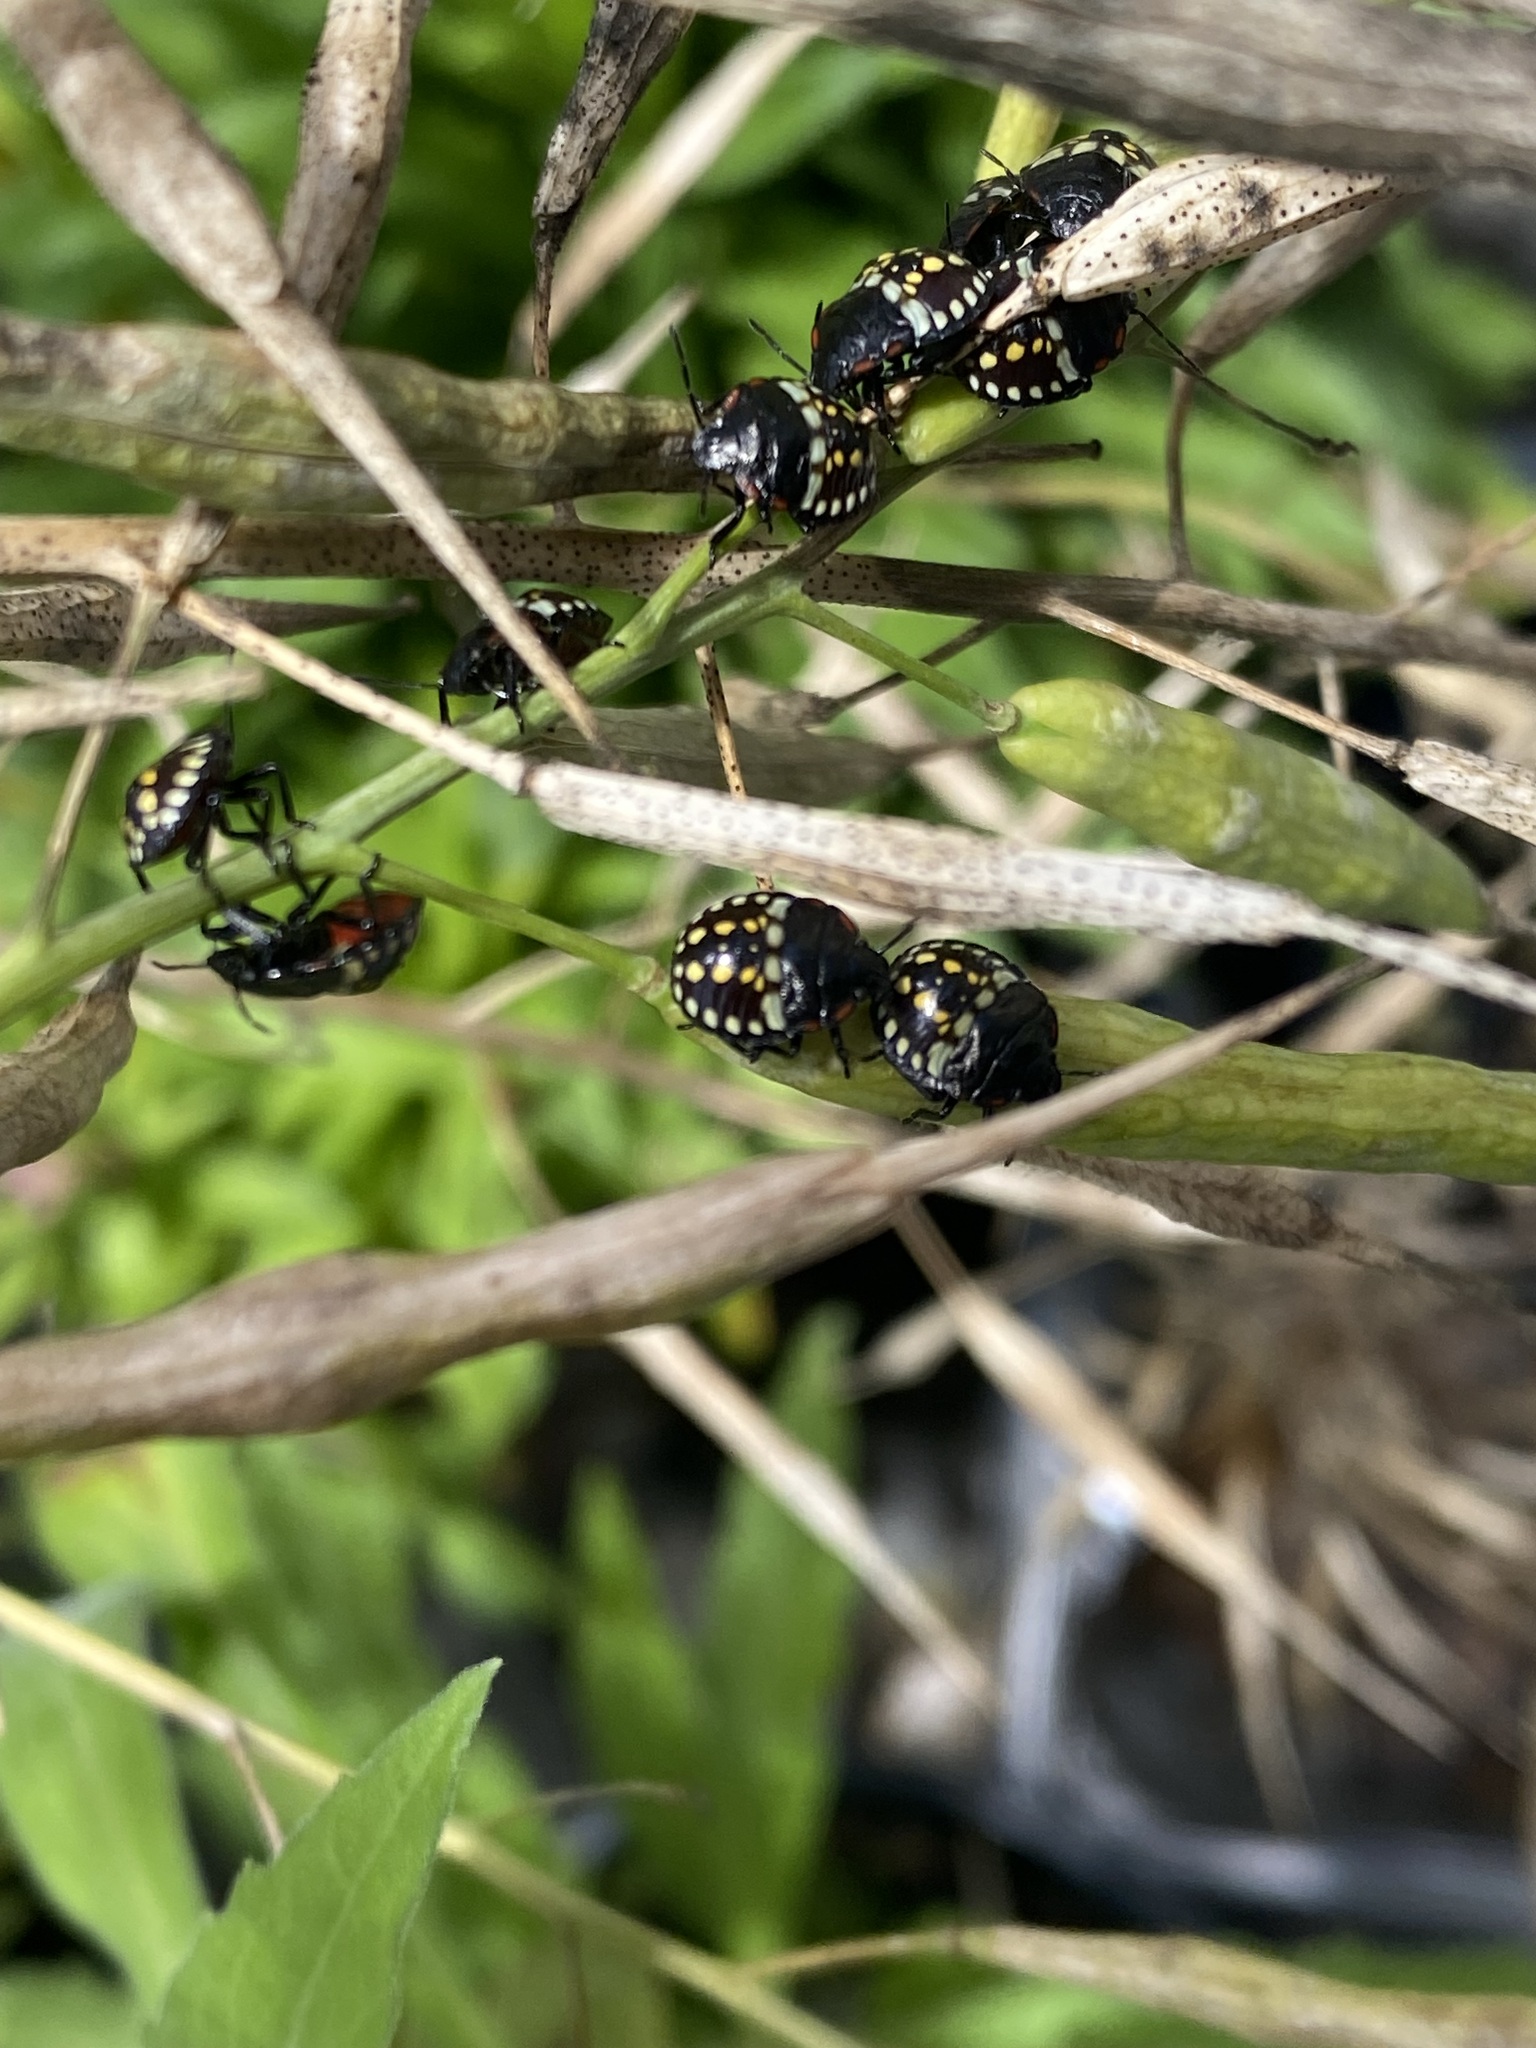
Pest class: stink_bug